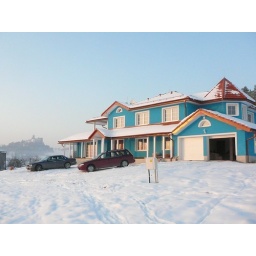
View of the house with Stara Lubovna castle in the left background